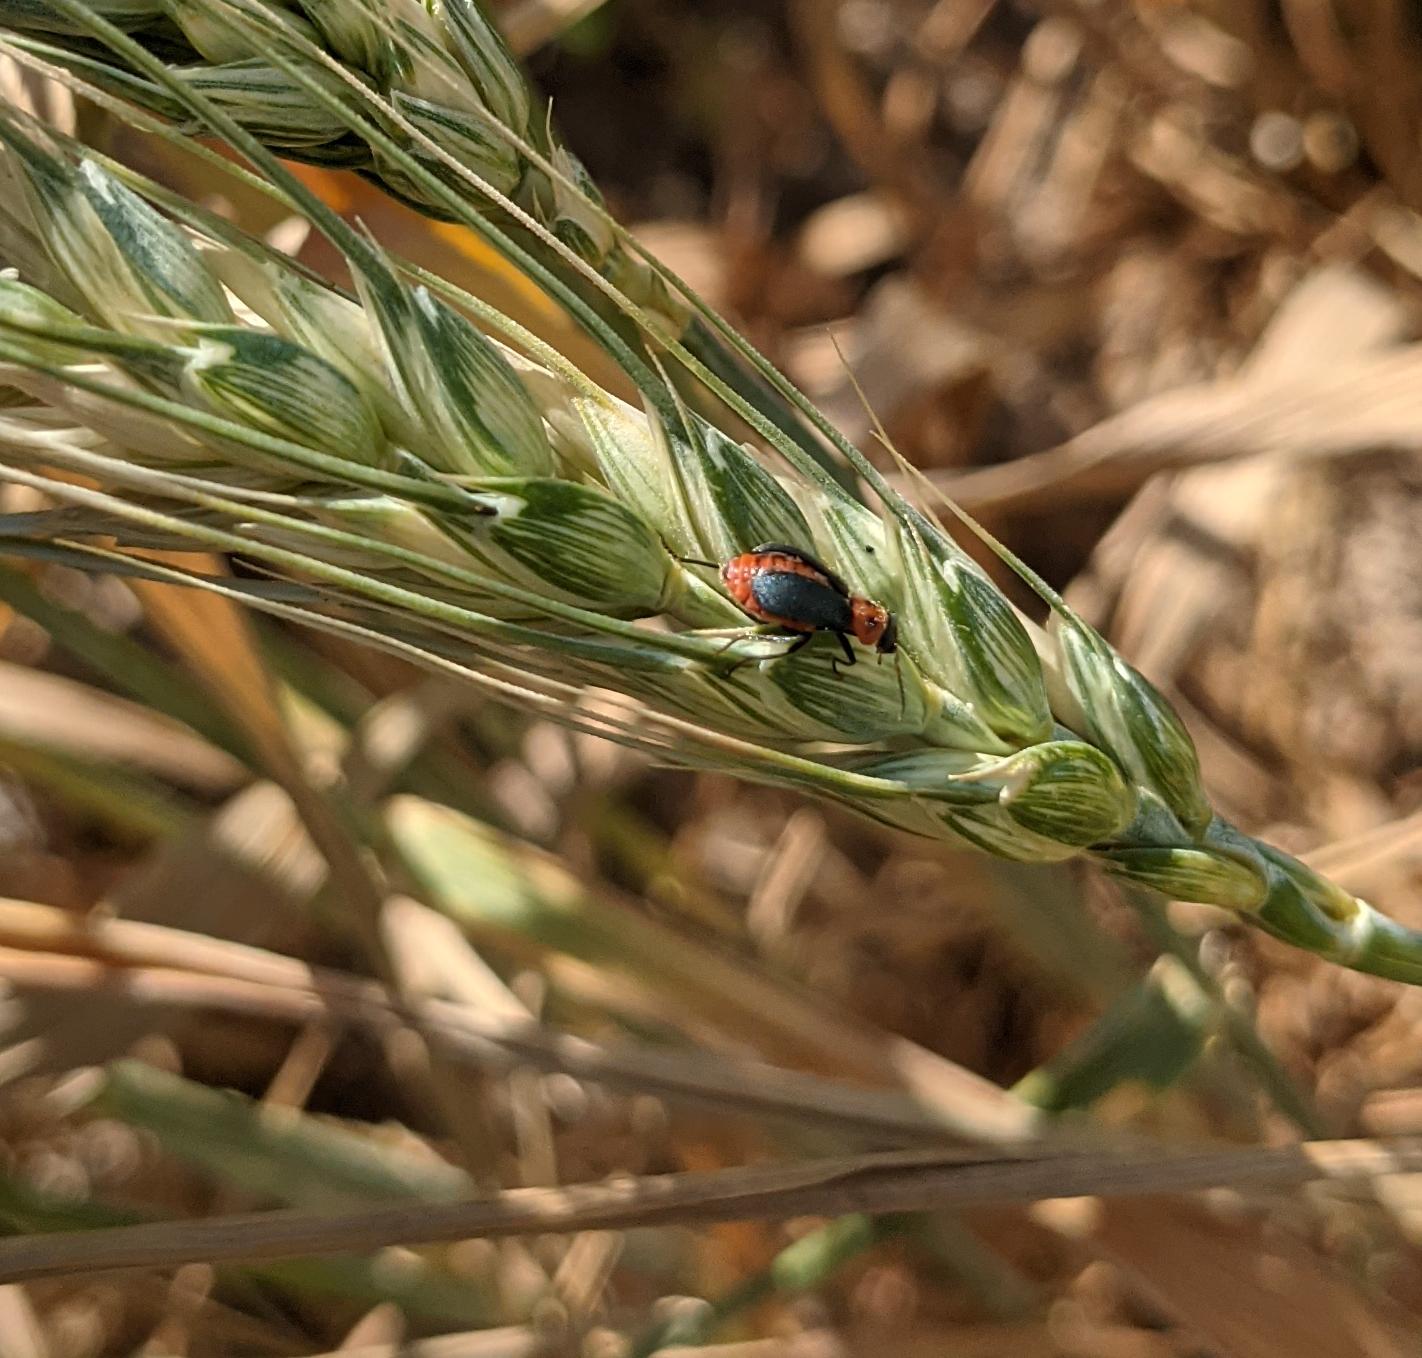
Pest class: predators